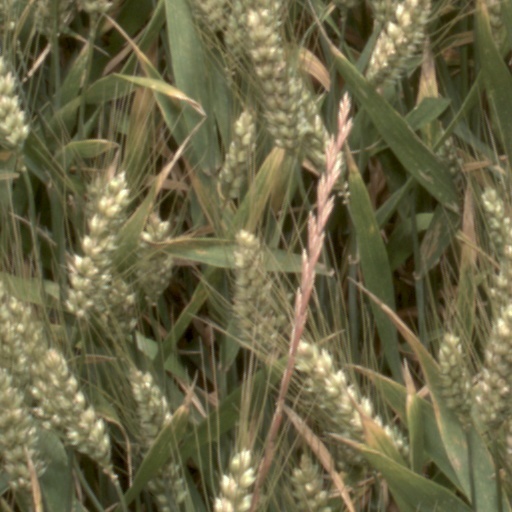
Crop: wheat